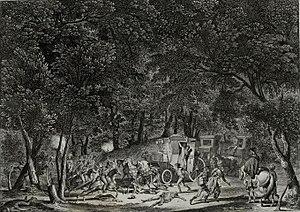
Assassinat diplomates français le 28 avril 1799 près de Rastatt en Allemagne.
Jean Antoine Joseph Debry ou De Bry, né à Vervins le 25 novembre 1760, mort à Paris le 6 janvier 1834, est un homme politique français député de l'Aisne à l'Assemblée législative puis à la Convention nationale.